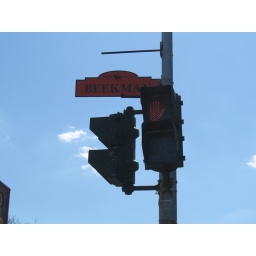
Typical Sleepy Hollow street sign posted at the corner of US 9 and Beekman Avenue in downtown Sleepy Hollow, NY.